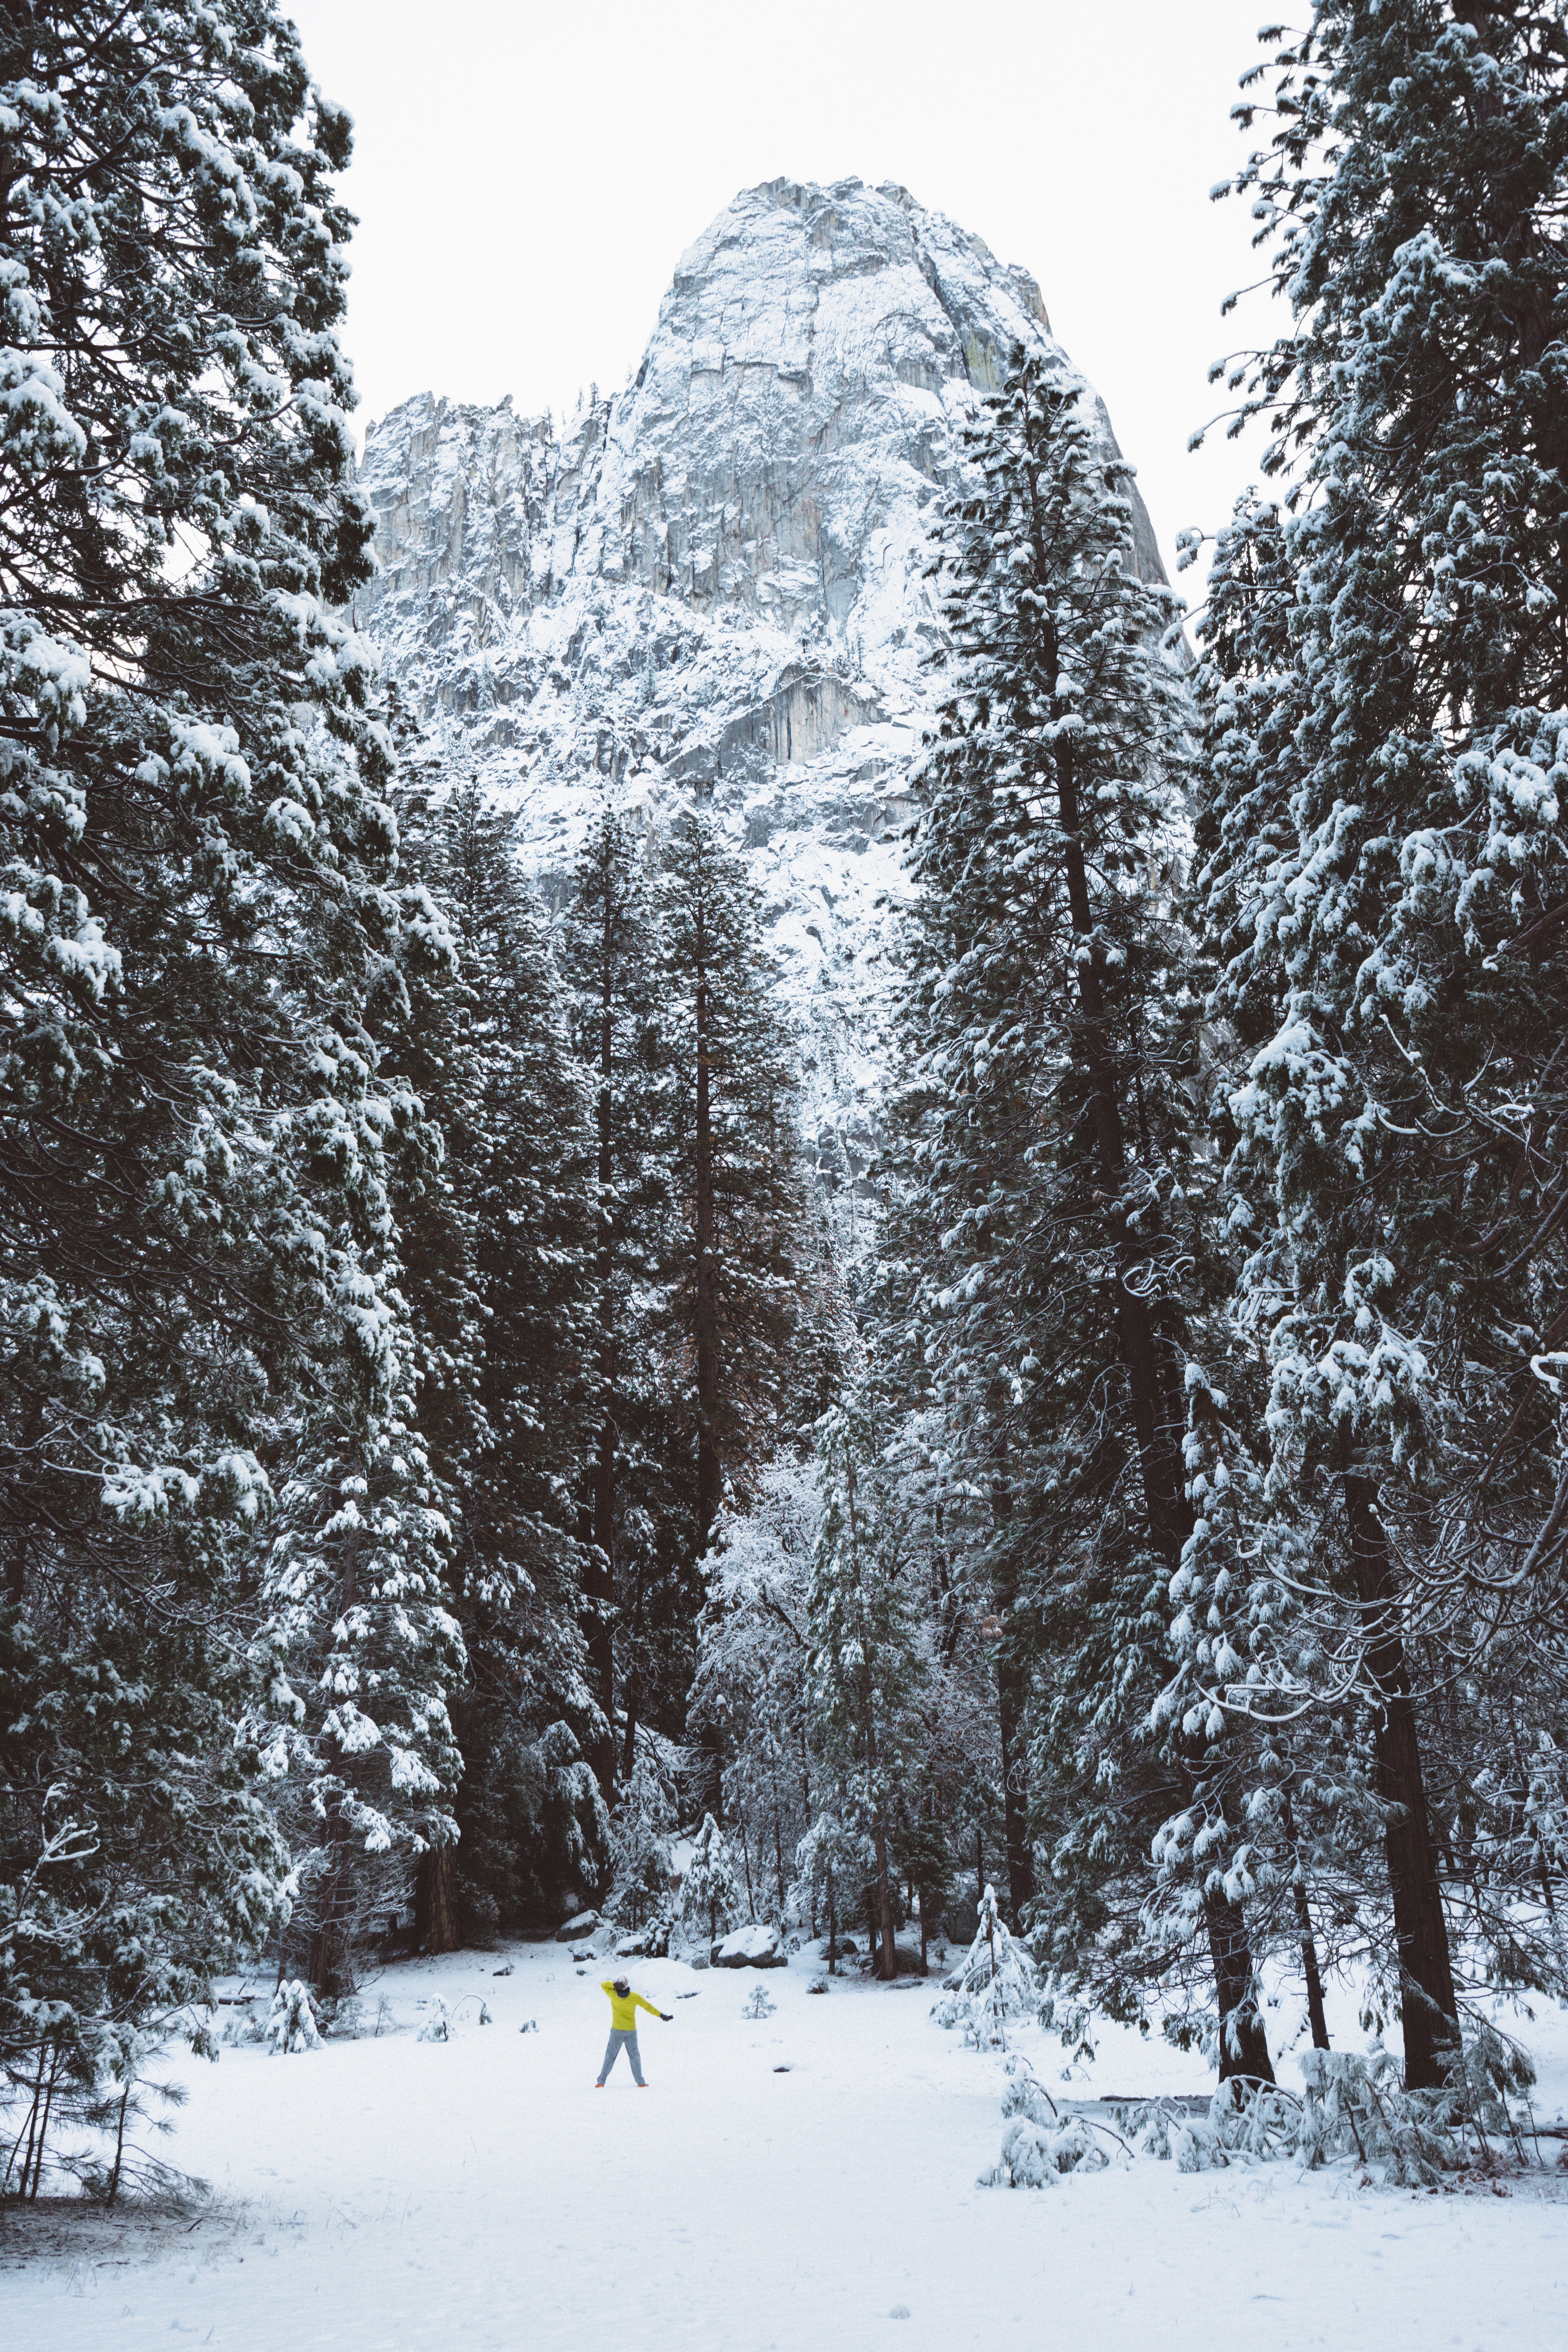
tree, forest, mountain, snow, winter, weather, season, footwear, freezing, woody plant